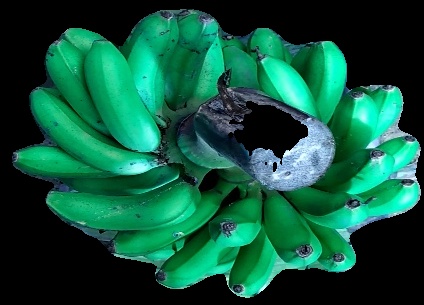
Variety: rasbale
Grade: grade1